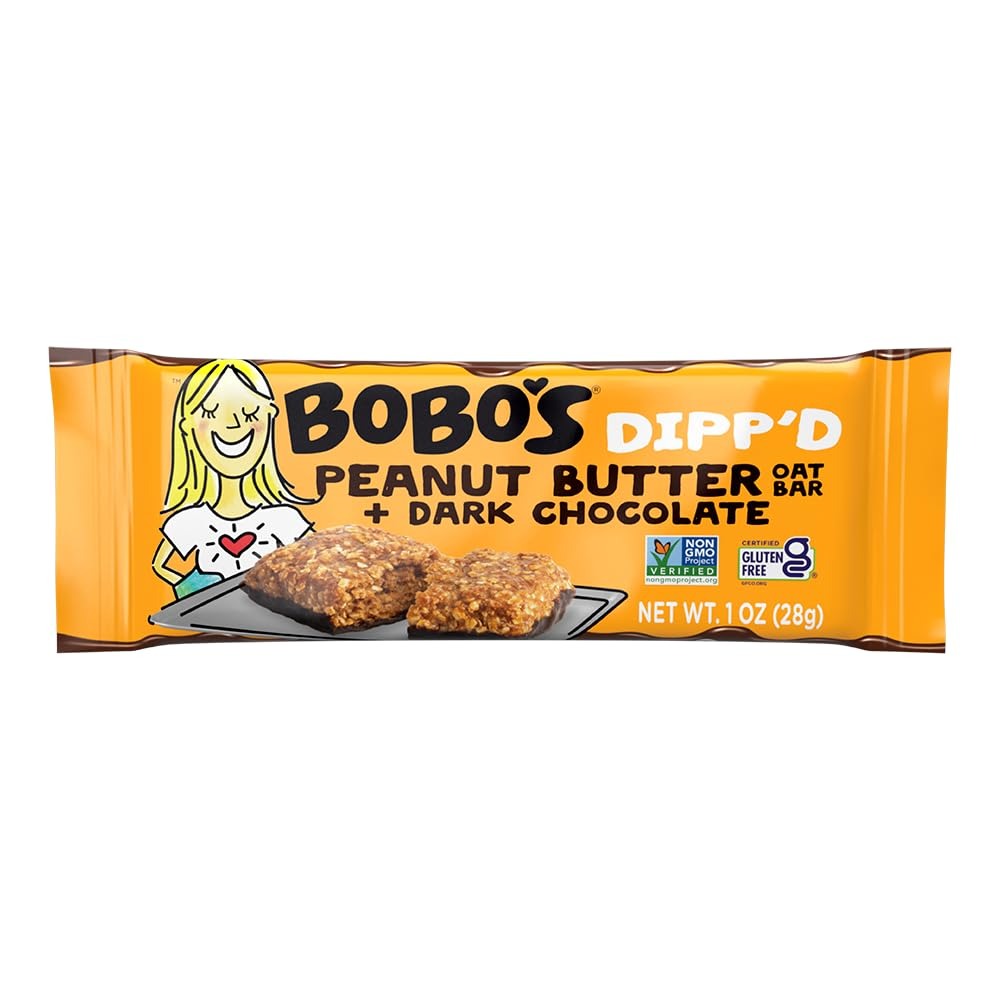
Item Name: Bobo's Dipp’d Bars (30 ct Case) (Peanut Butter + Dark Chocolate)
Bullet Point 1: NON-GMO, GLUTEN FREE, DAIRY FREE, VEGAN, PLANT BASED: All of Bobo's Dipp'd Bars are free from; gluten, dairy, GMOs, wheat, meat, and corn. Certified Kosher.
Bullet Point 2: DELICIOUS TASTE: Bobo's is like a soft baked granola bar and treats your taste buds with love. We never compromise quality or taste for an irresistible flavor in every bite.
Bullet Point 3: SIMPLE, WHOLESOME INGREDIENTS: We use the highest quality ingredients available like whole grain oats.
Bullet Point 4: ON-THE-GO SNACK: Our Bars are a perfect way to start to your day as a breakfast bar, make it through a work out, or enjoy as an afternoon treat. Great for work, travel or kids snacks.
Bullet Point 5: Sustained Energy from at least 9 grams of whole grains in every bar
Bullet Point 6: 30 chocolate dipped bars, individually wrapped
Value: 30.0
Unit: Count

Price: 4.99